Helijet

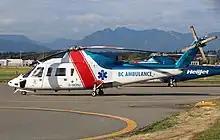
A Sikorsky S-76 operating as a MEDEVAC aircraft for BC Ambulance

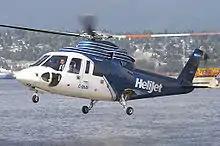
A Helijet S76 comes in for a landing at Vancouver Harbour

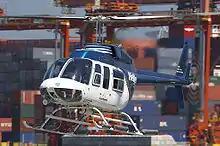
A former Helijet Bell 206L-1 LongRanger landing on the Vancouver Harbour Helipad

Helijet International is a helicopter airline and charter service based in Richmond, British Columbia, Canada. Its scheduled passenger helicopter airline services operates flights from heliports at Vancouver International Airport (YVR), downtown Vancouver, downtown Nanaimo and downtown Victoria. It also operates a charter division (Helijet Charters) serving the film, television, aerial tour, industrial and general helicopter and corporate jet charter markets, as well as helicopter and jet air ambulance services. Its head office and main hangar is Vancouver International Airport (YVR).